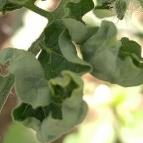
Crop: Tomato
Condition: virosis-d